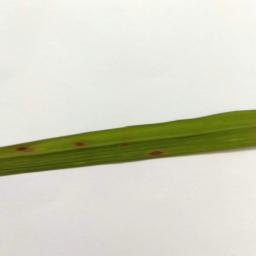
Label: Rice___Leaf_Blast